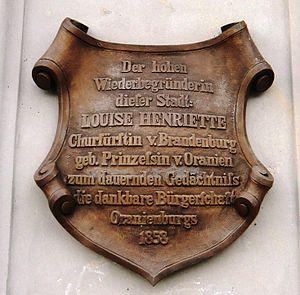
Louise-Henriette d’Orange, première épouse du Grand Électeur, fut princesse-électrice de Brandebourg et duchesse de Prusse. Le nom du château et de la ville d'Oranienbourg renvoient à la famille de cette princesse.